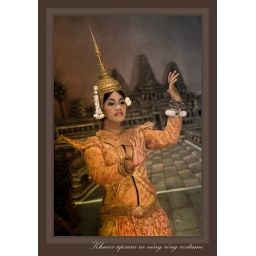
female apsara in male costume